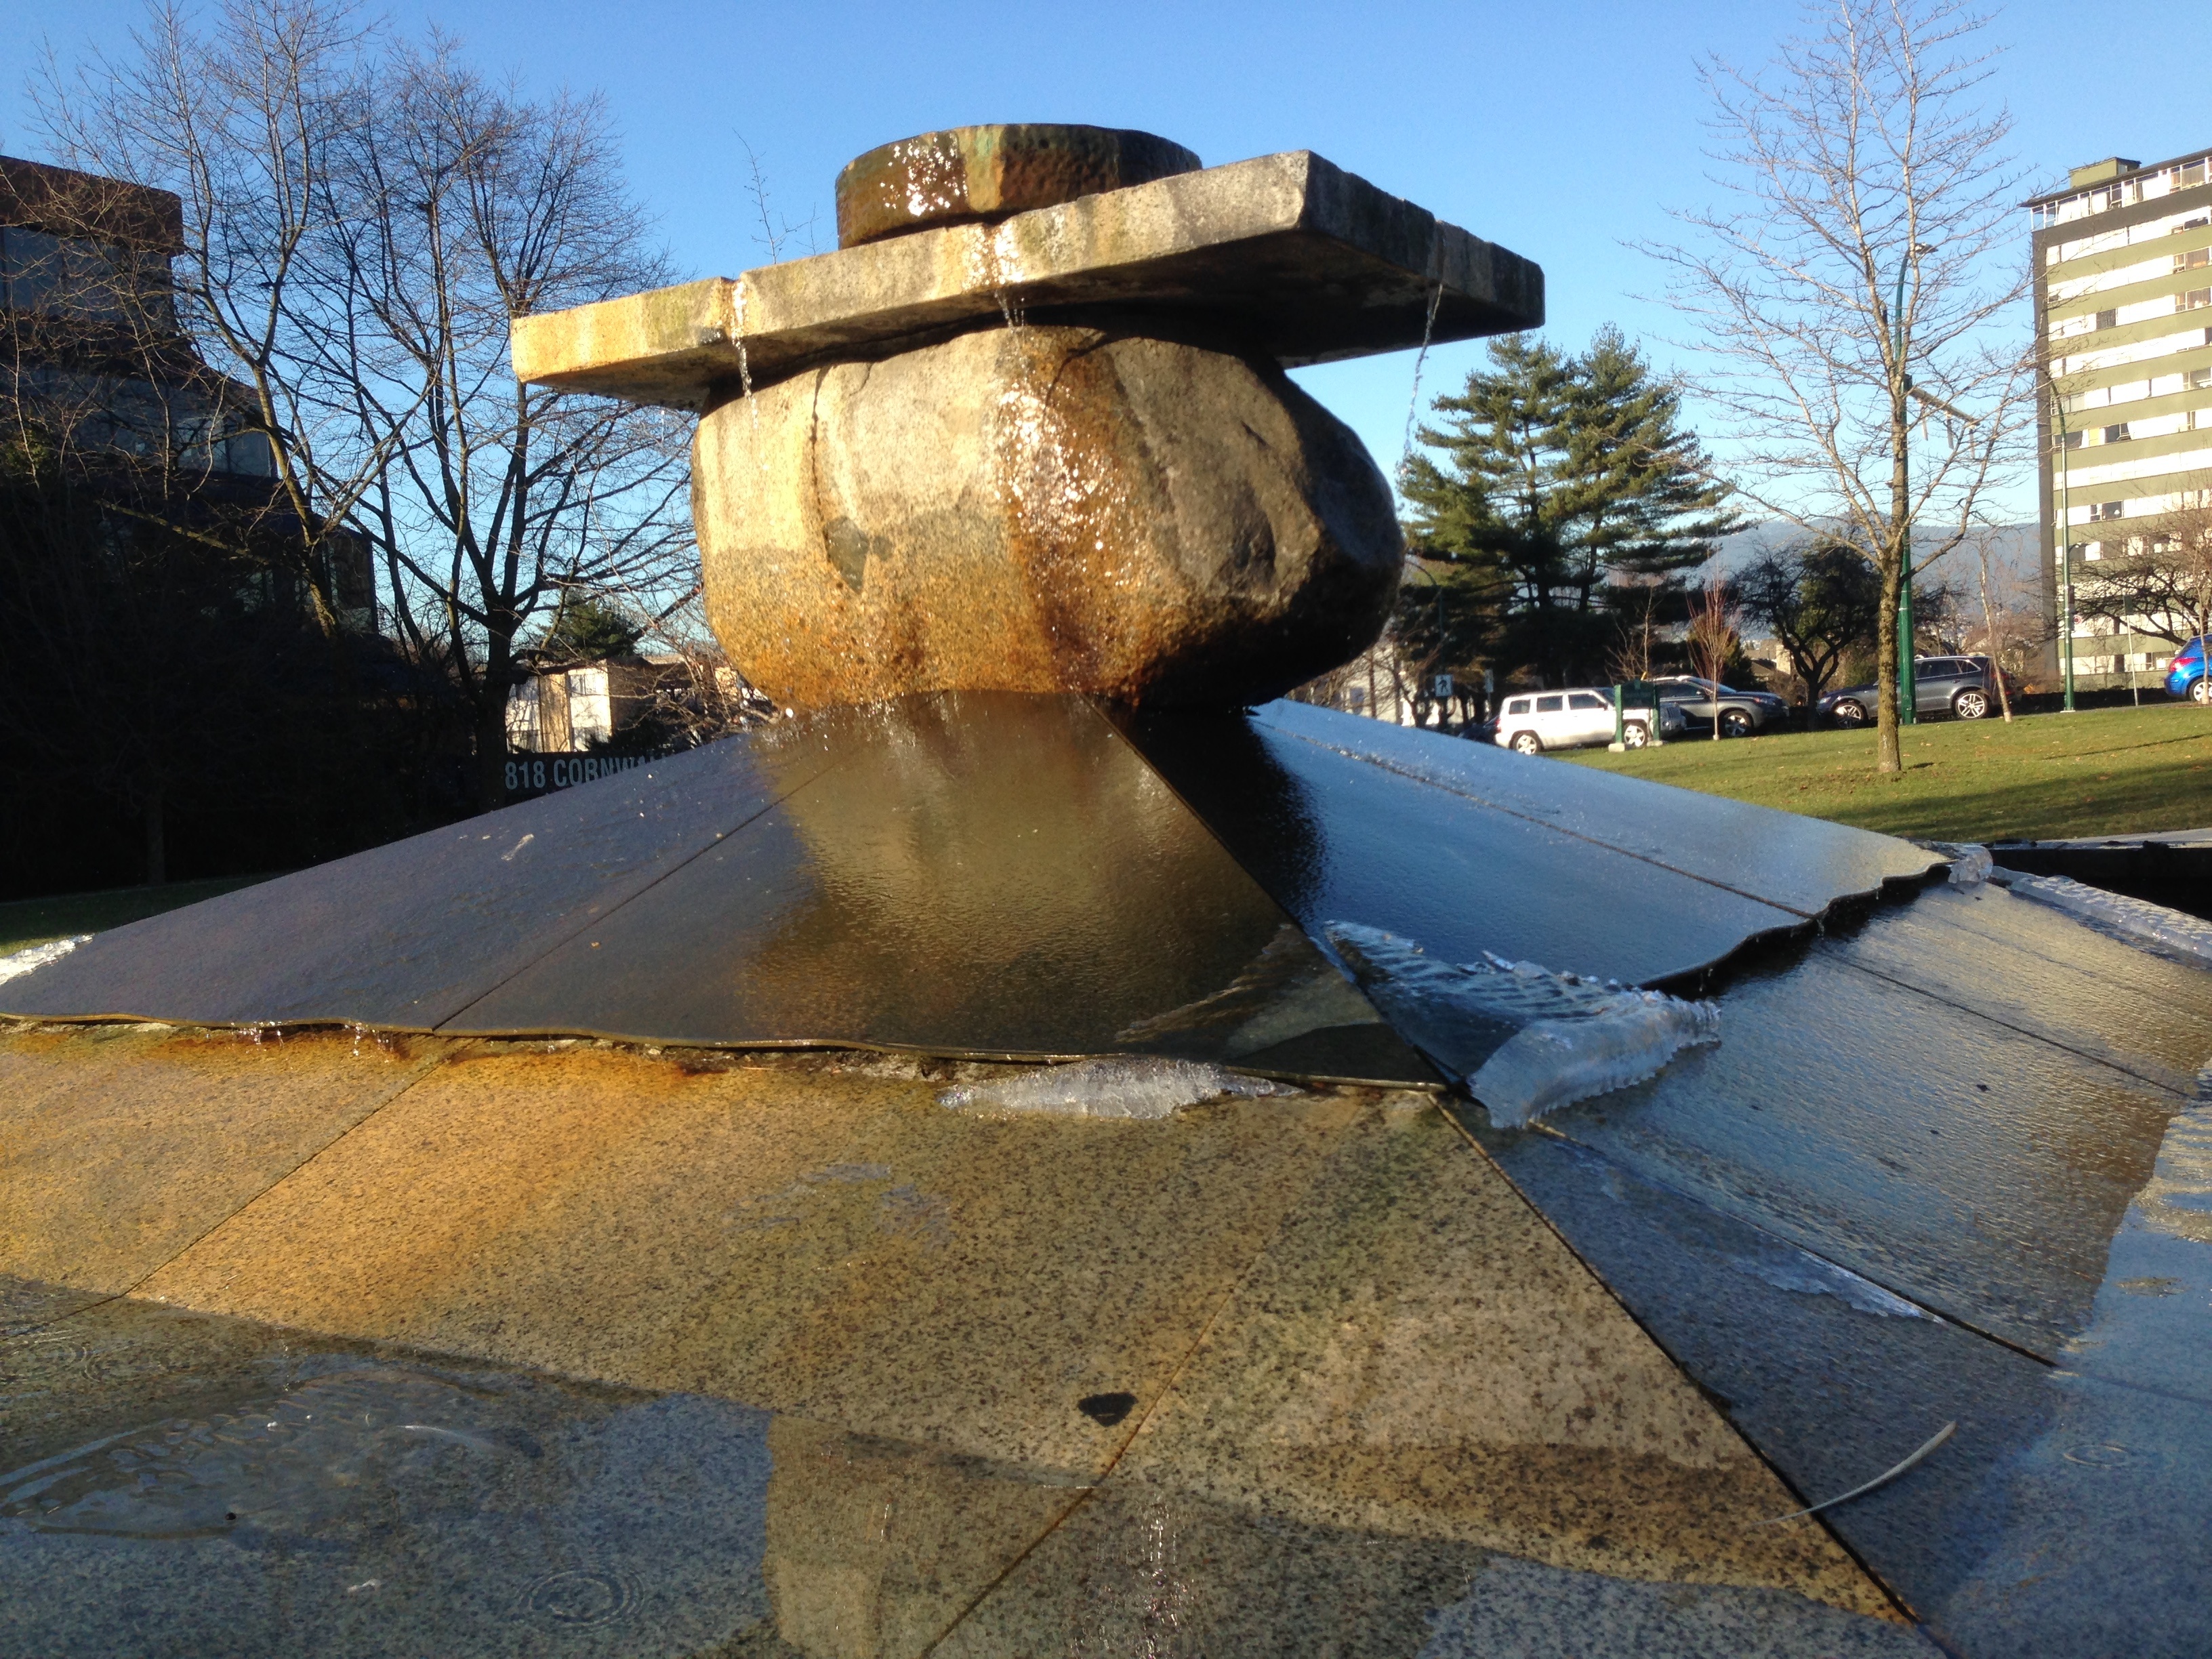
wood, roof, asphalt, sculpture, memorial, outdoor structure